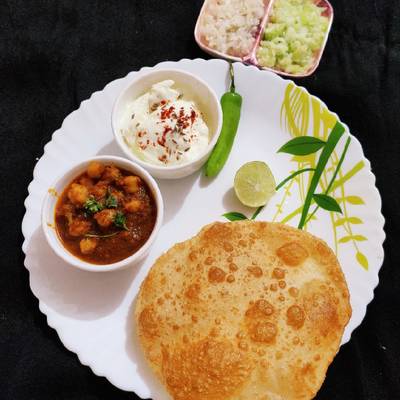
Dish: chole_bhature